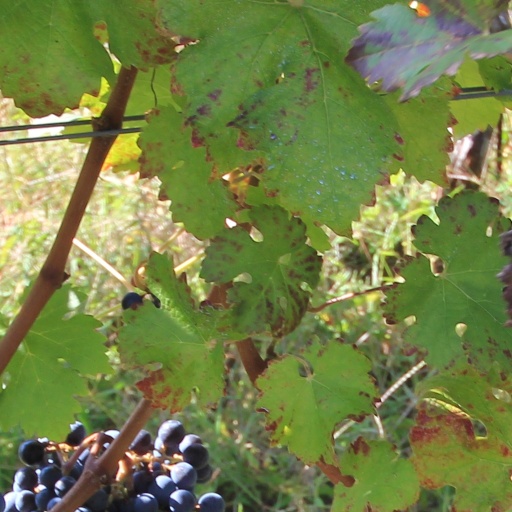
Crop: grape